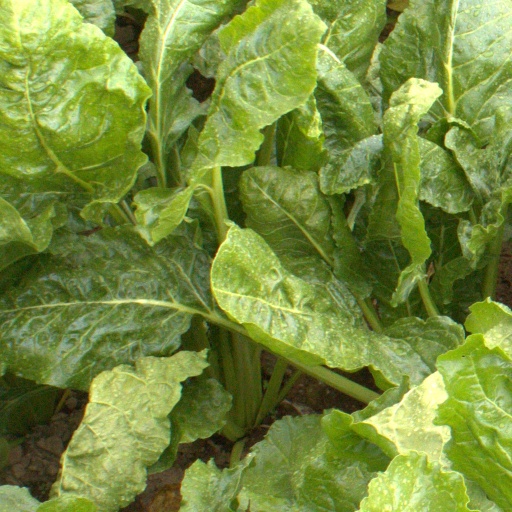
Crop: sugar beet